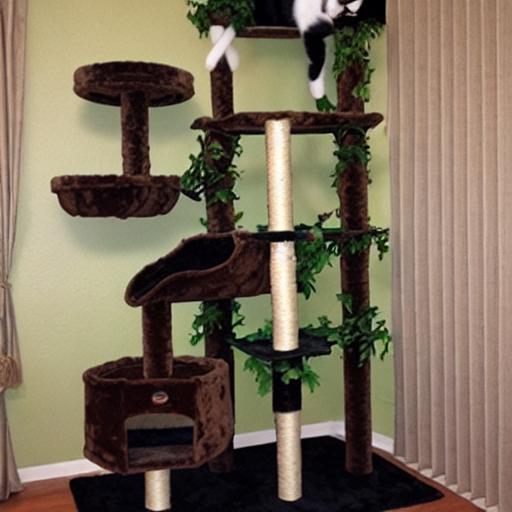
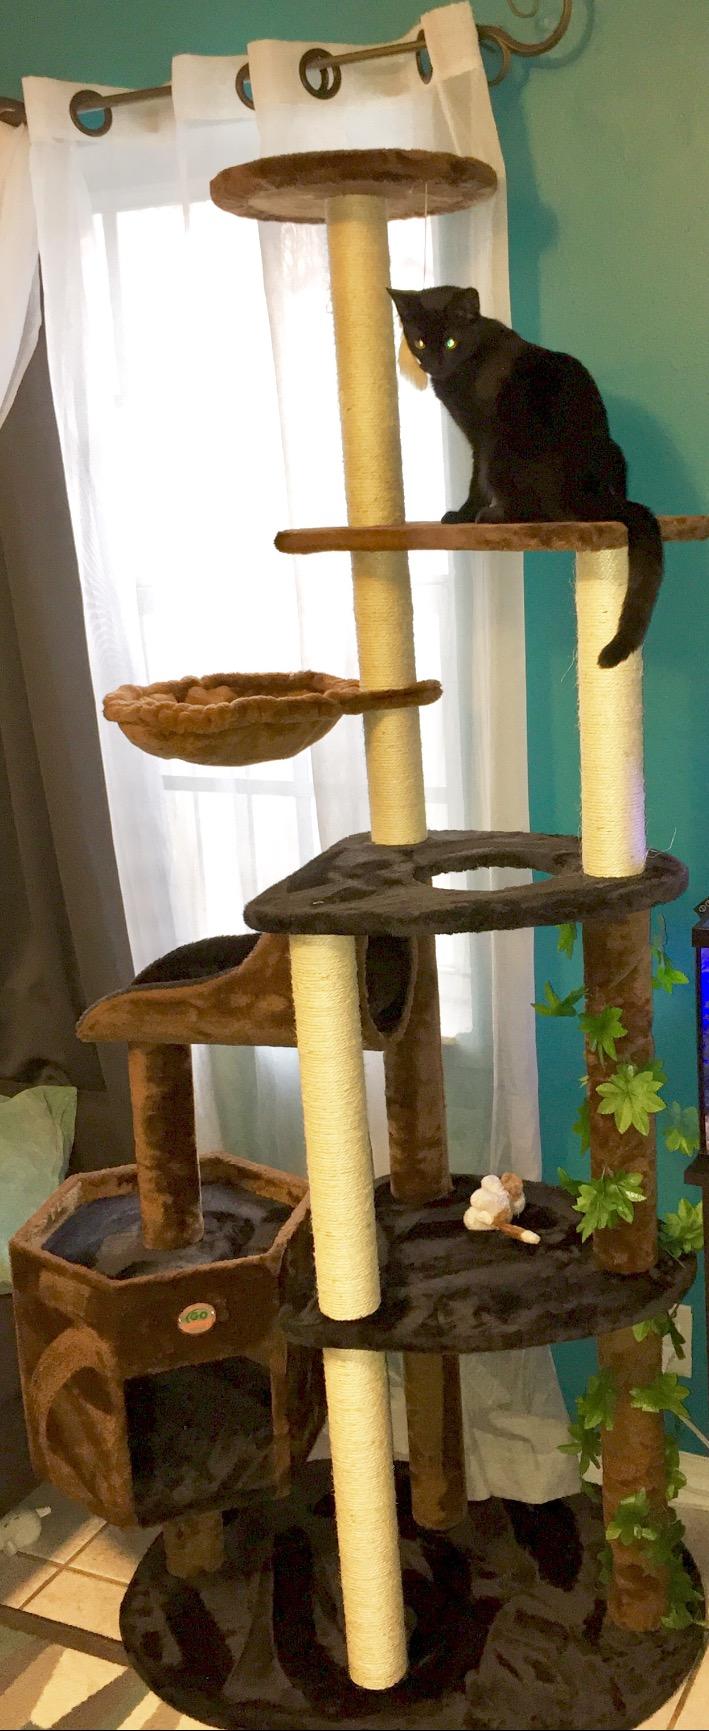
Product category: items_cat tree
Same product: no